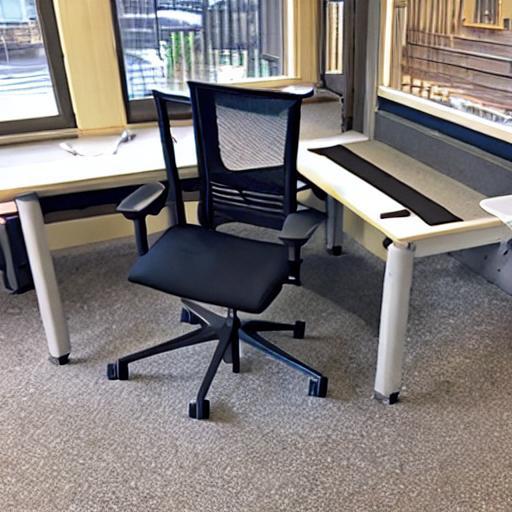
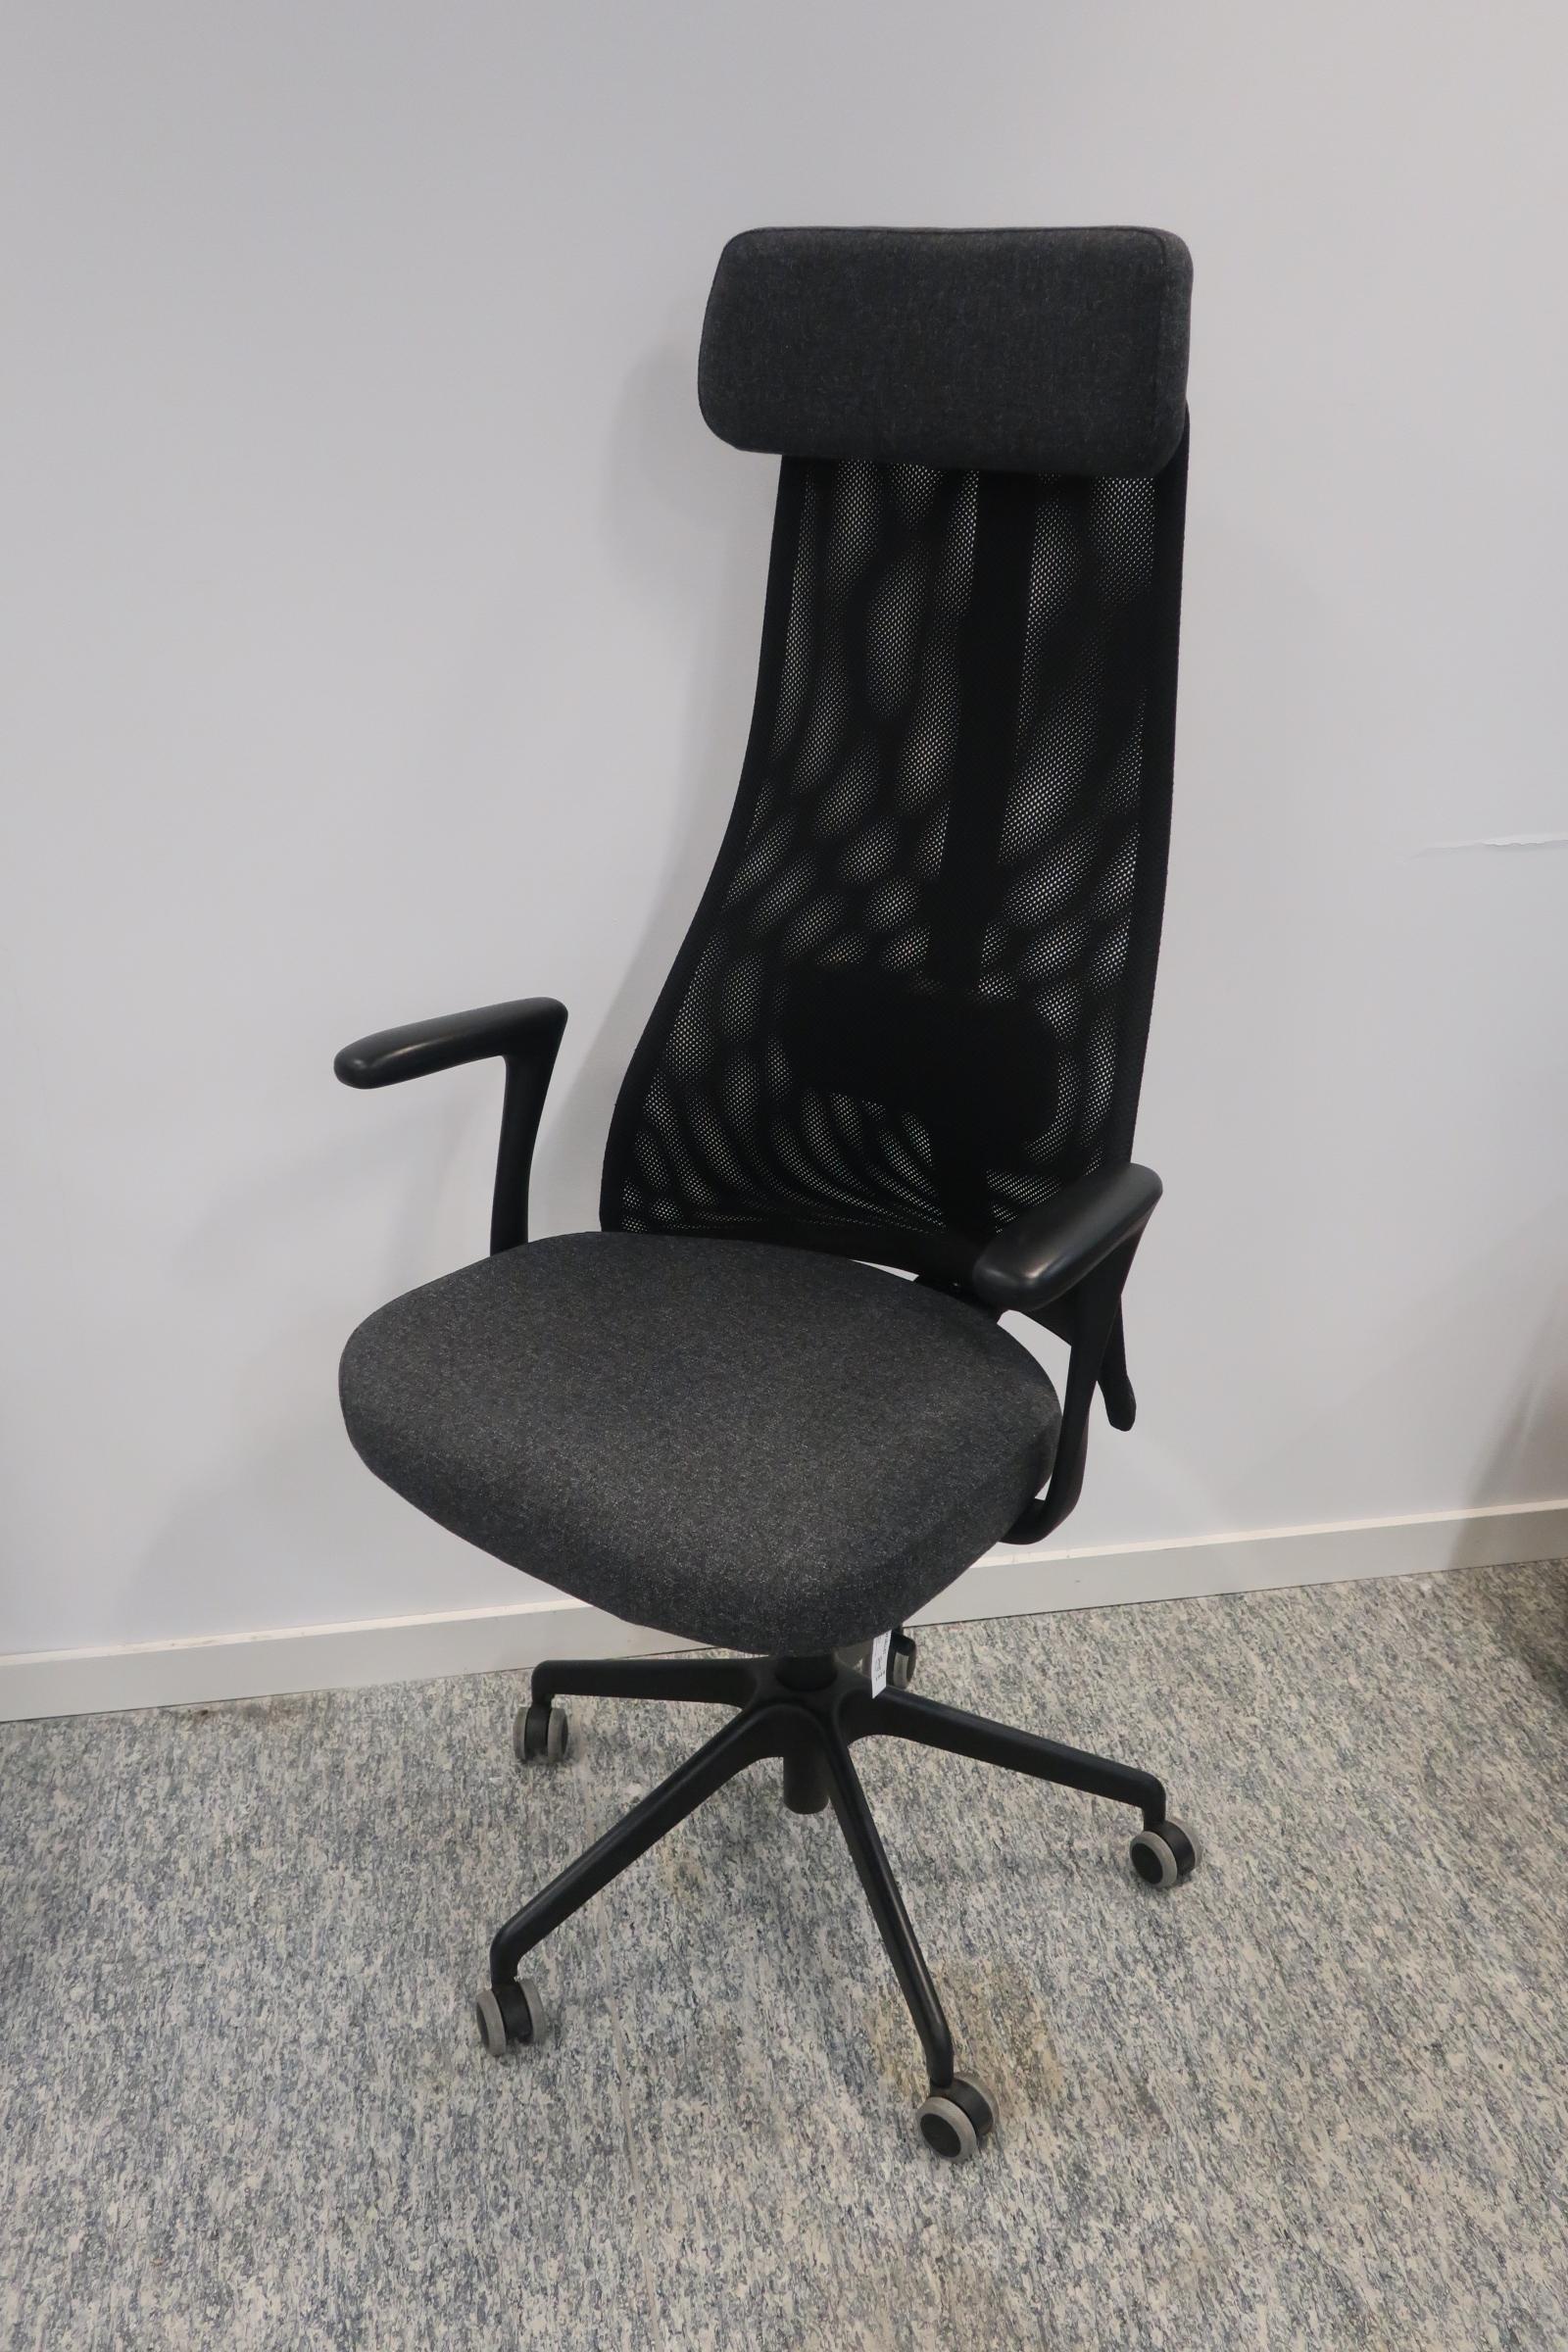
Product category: items_chair
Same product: no